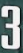
Number: 3